Britain's Next Top Model series 2

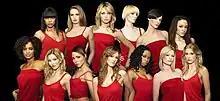

Britain's Next Top Model, Cycle 2 was the second cycle of "Britain's Next Top Model" and the second series aired on LIVINGtv.